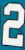
Number: 2